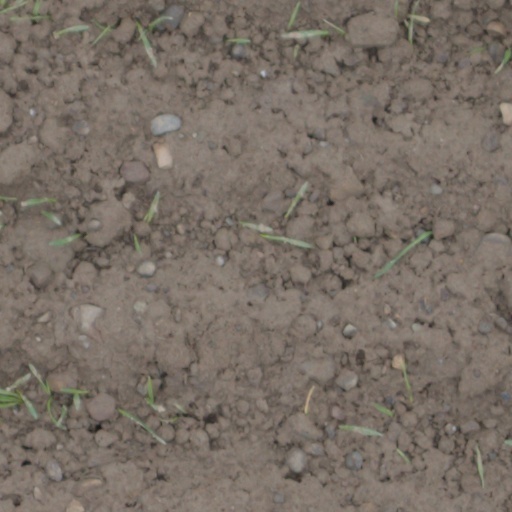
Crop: wheat